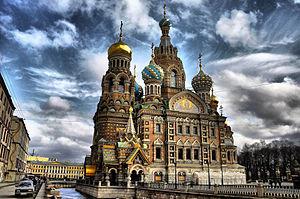
Cathédrale Saint-Sauveur-sur-le-Sang-Versé de Saint-Pétersbourg.Русский: Собор Спаса на Крови в Санкт-Петербурге. This is a photo of a cultural heritage object in Russia, number: 7810507000 This template and pages using it are maintained by the Russian WLM team. Please read the guidelines before making any changes that can affect the monuments database!